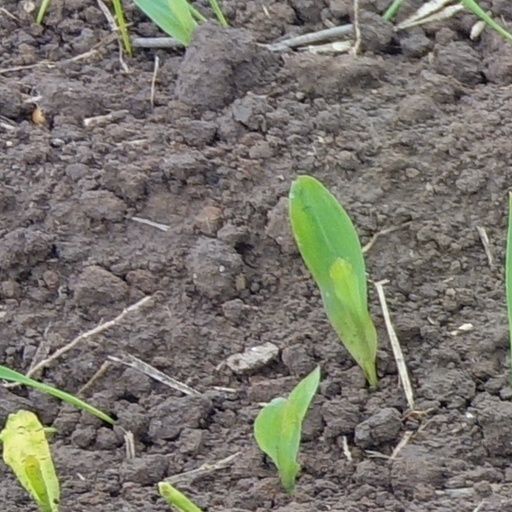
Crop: wheat